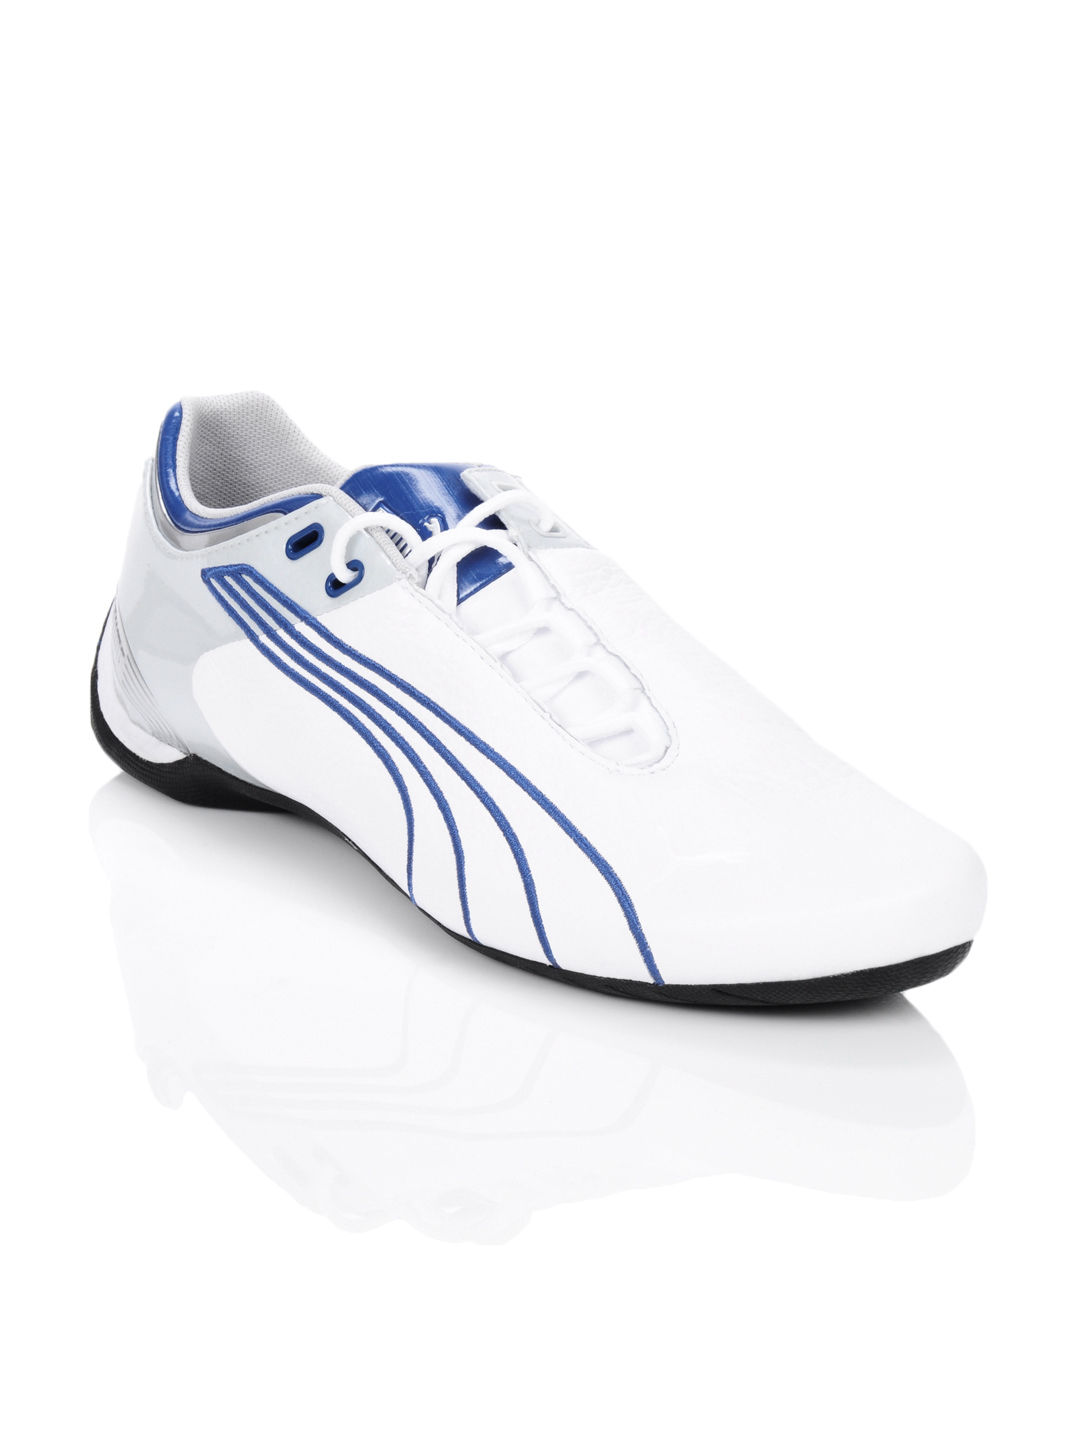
Puma Men Future Cat White Shoes
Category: Footwear / Shoes / Casual Shoes
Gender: Men
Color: White
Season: Summer 2012
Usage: Casual